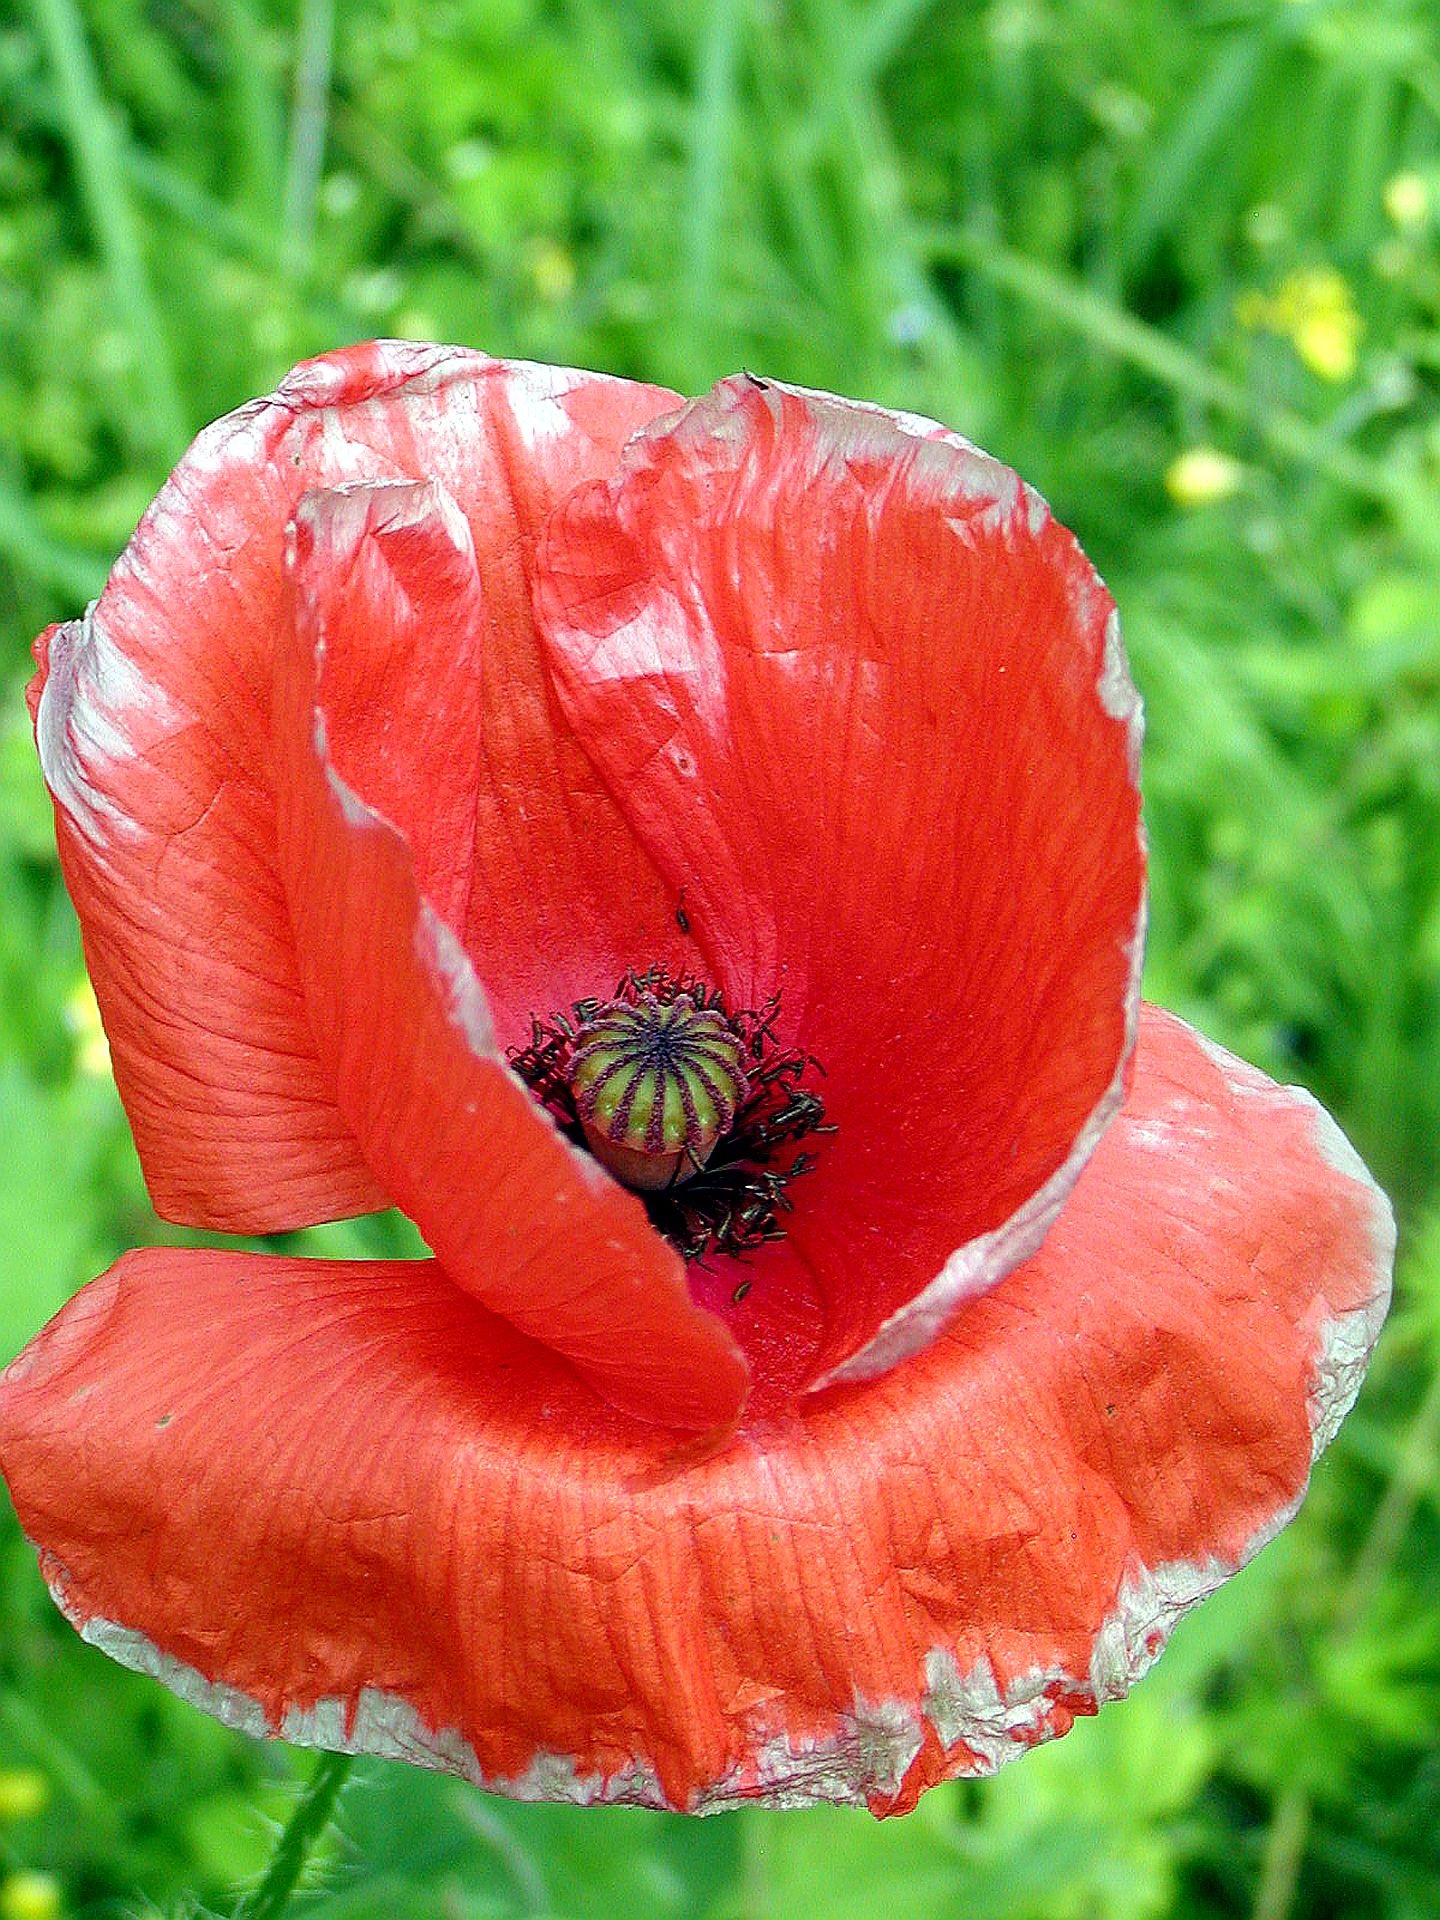
plant, flower, petal, red, botany, flora, detail, poppy, coquelicot, macro photography, red weed, flowering plant, fragility, land plant, poppy family, drooping